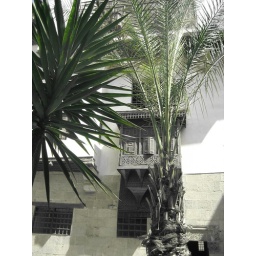
Mashrabiya window in courtyard of the house